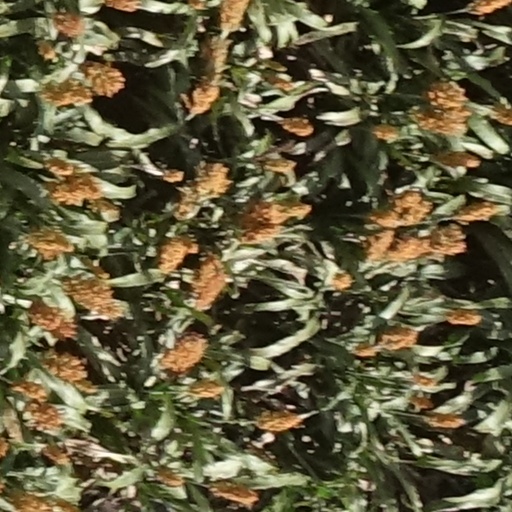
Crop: sorghum